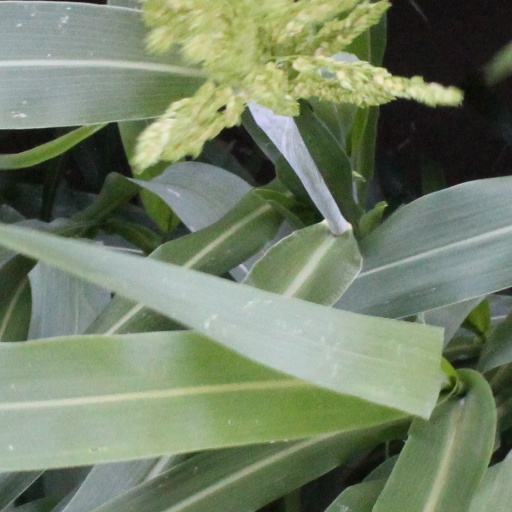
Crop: sorghum